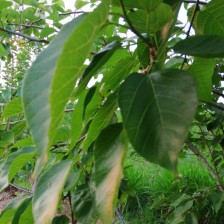
Variety: TaiwanMeacho